Theodolite

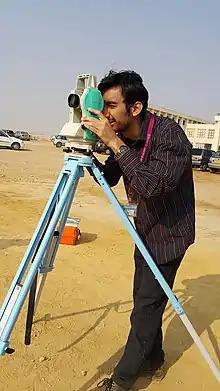
A student working on a theodolite

Triangulation, as invented by Gemma Frisius around 1533, consists of making such direction plots of the surrounding landscape from two separate standpoints. The two graphing papers are superimposed, providing a scale model of the landscape, or rather the targets in it. The true scale can be obtained by measuring one distance both in the real terrain and in the graphical representation.